John Heisman

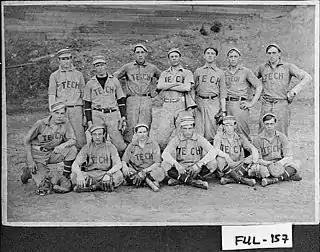
1907 Georgia Tech baseball team: Heisman in center, holding megaphone

The 1903 team went 4–1–1, and opened the season by beating Georgia 29–0. The next week, Clemson played Georgia's rival Georgia Tech. To inspire Clemson, Georgia offered a bushel of apples for every point it scored after the 29th. Rushing for 615 yards, Clemson beat Georgia Tech 73–0. The team then beat North Carolina A&M, lost to North Carolina, and beat Davidson.